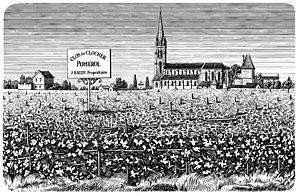
gravure étiquette Clos du Clocher
Le Clos du Clocher est un vin rouge français de l’appellation d’origine contrôlée Pomerol, dans la région viticole de Bordeaux.